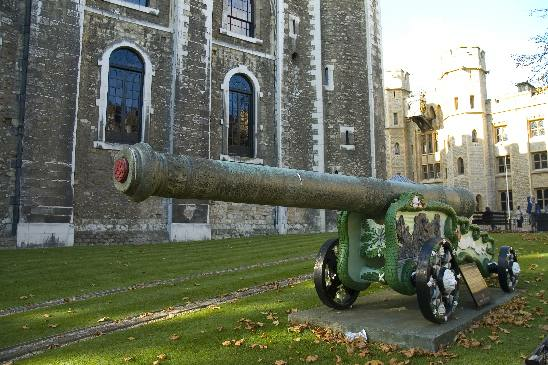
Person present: No